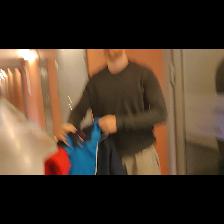
Label: Human